Inquisition in France

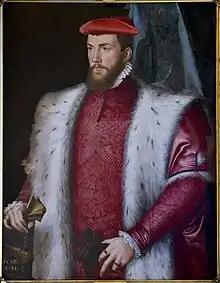
Cardinal Odet de Coligny, appointed one of the general inquisitors in 1557, converted to Calvinism in 1561

Despite the repression of Protestants by local parlements, the Reformation continued to gain more supporters in France, who, with support from Geneva, became increasingly organized. These supporters were known as Huguenots. Seeking new tools to combat Protestantism, King Henry II of France wanted to establish an inquisition in France similar to the Spanish model, i.e., as an organized state-church institution. Pope Paul IV agreed and in 1557 appointed three general inquisitors of France to organize the new tribunal. These were the French cardinals Odet de Coligny, Charles de Lorraine, and Charles de Bourbon. However, the project ended in complete failure as the Parlement of Paris did not approve it, and after the death of Henry II in 1559, it had no further development. Furthermore, in 1561, Cardinal Odet de Coligny, one of the general inquisitors, officially converted to Calvinism and joined the Huguenots. A decree by Regent Catherine de' Medici in 1560 removed heresy from the list of crimes, effectively ending judicial repression for heresy (though it briefly resumed between 1568 and 1570, as well as between 1585 and 1589). In 1562, religious wars between Catholics and Huguenots broke out in France, lasting intermittently until 1598. During these wars, many acts of violence and extralegal repression occurred on both sides. The most famous of these was the St. Bartholomew's Day massacre in 1572, when Catholics in Paris killed about 2,000 Huguenots. The culmination of these wars was the Edict of Nantes in 1598, which guaranteed the Huguenots freedom of worship.